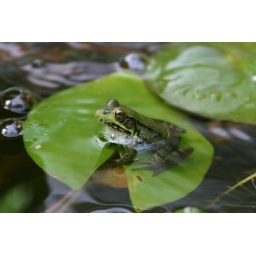
male green frog joins small female in the pond